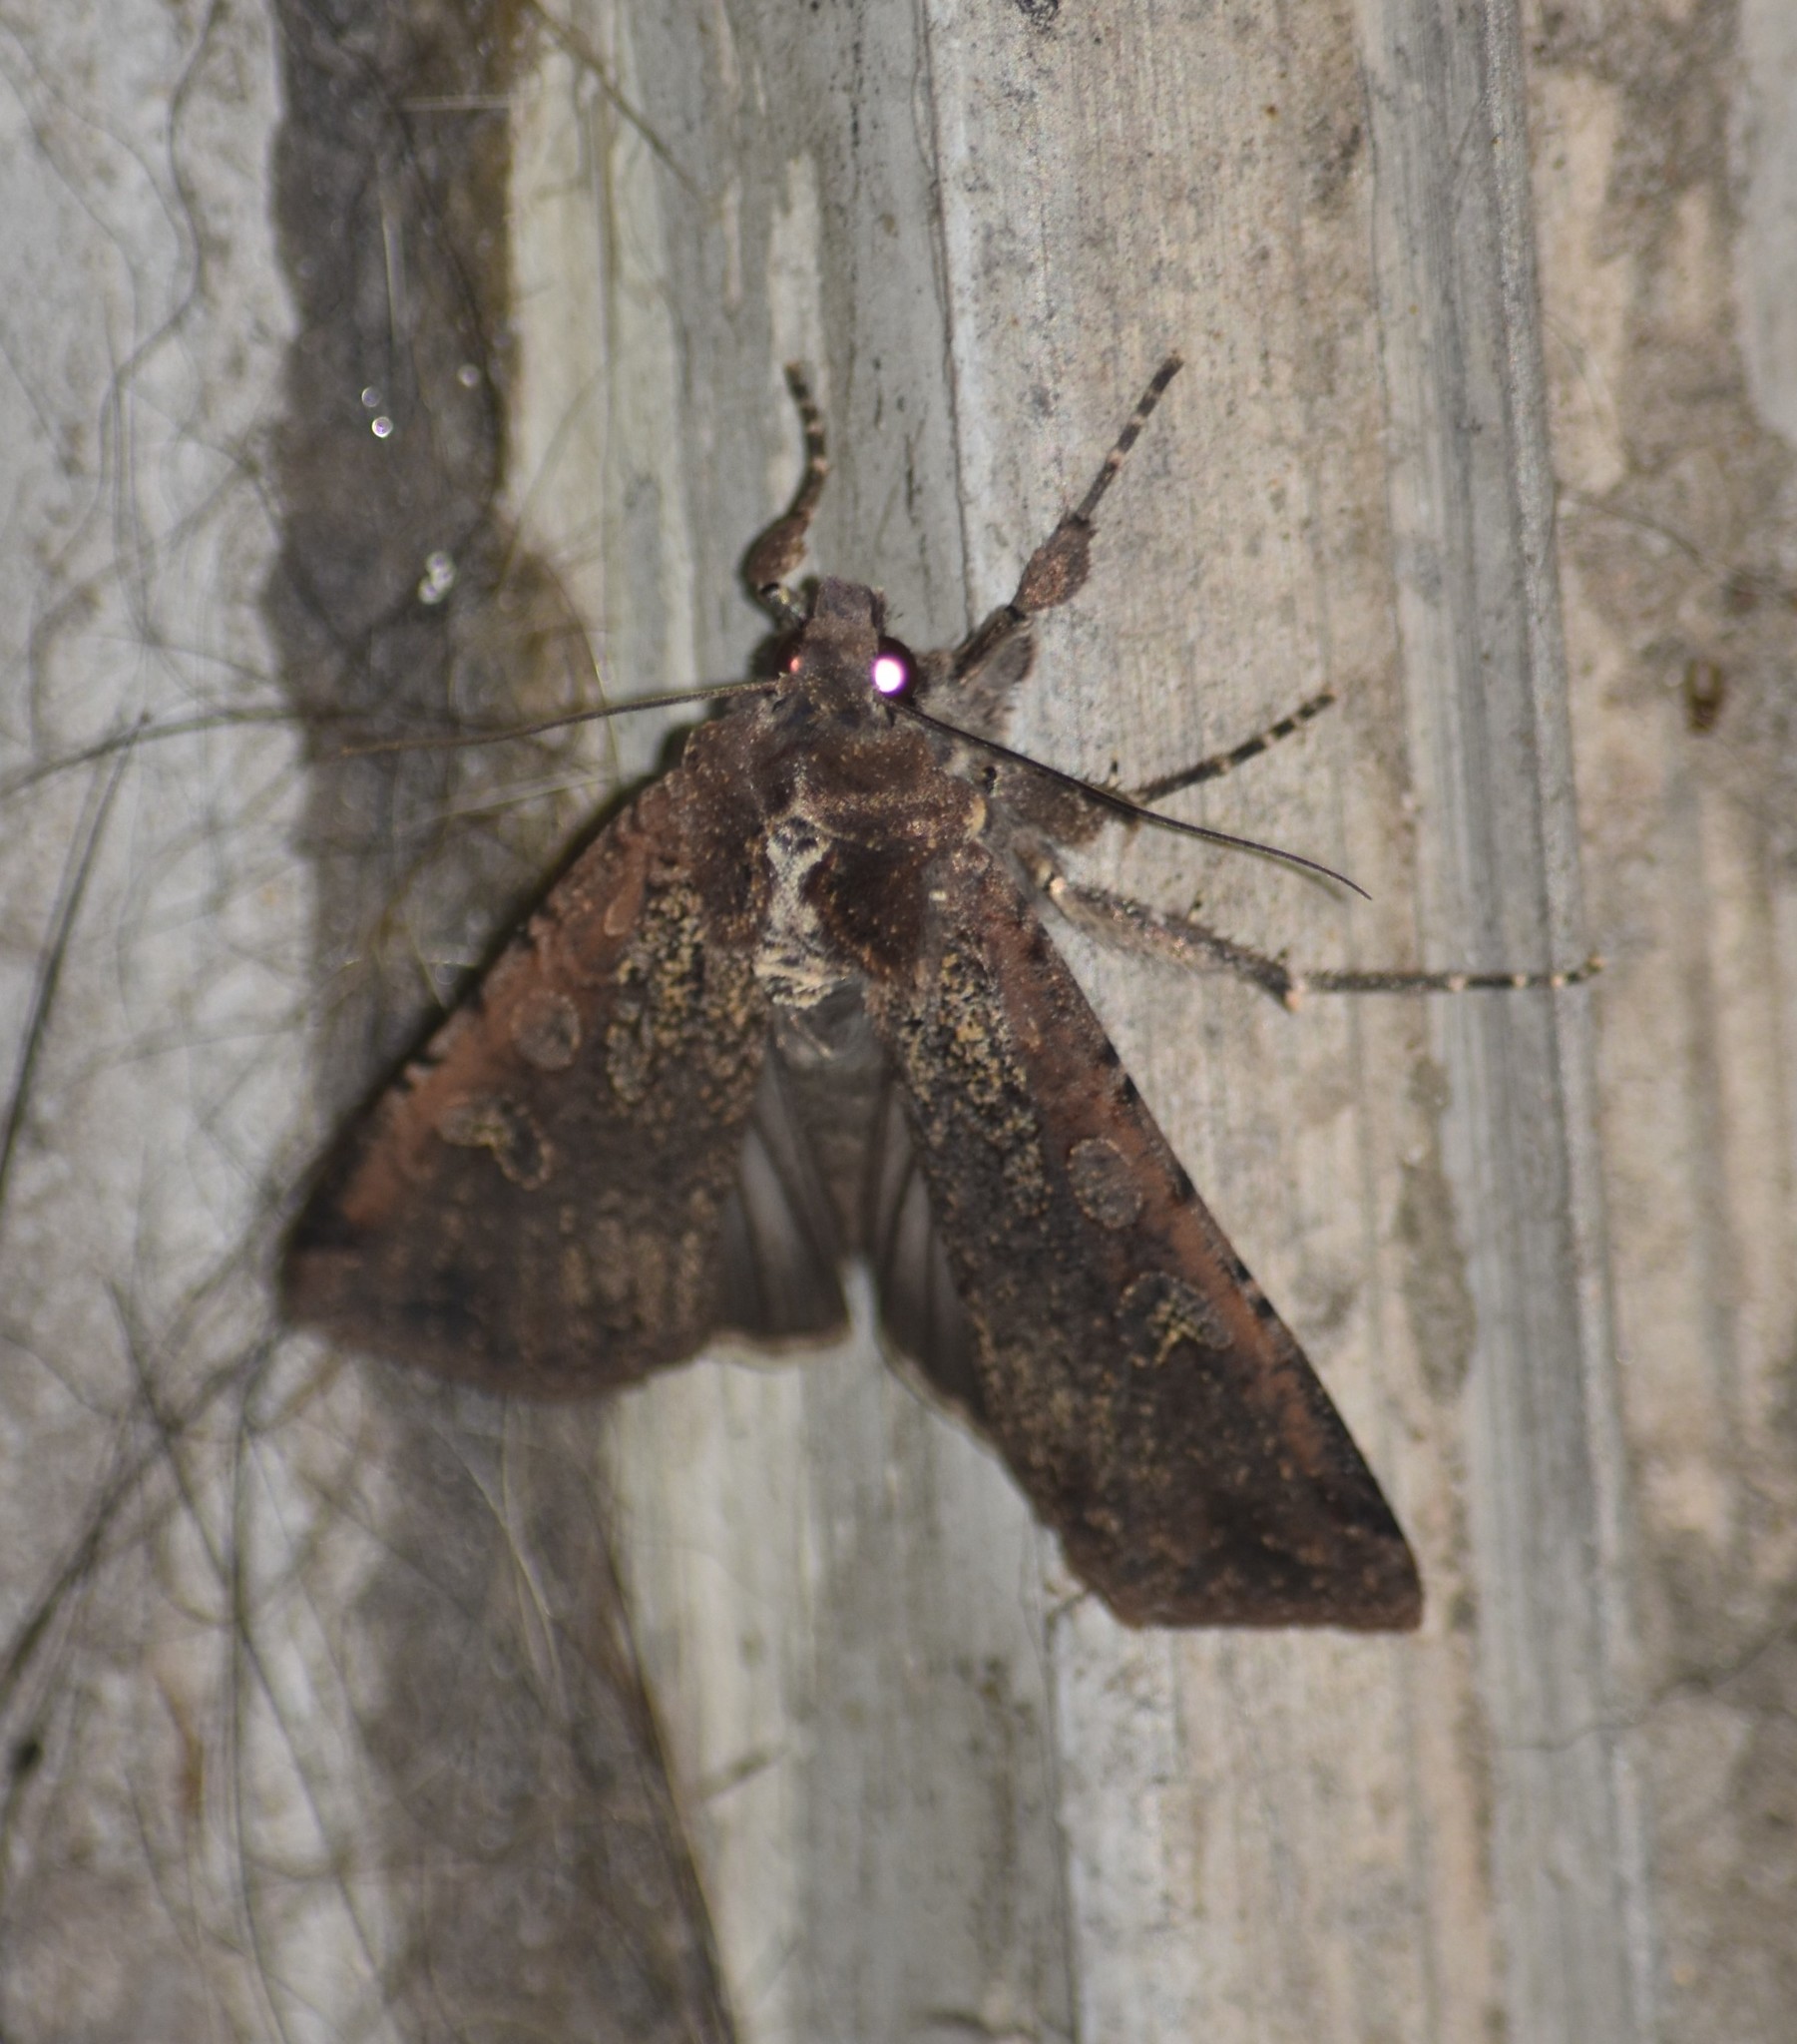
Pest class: cutworms